Henryk Sienkiewicz

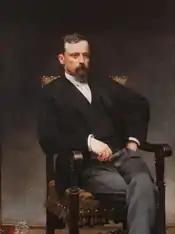
Sienkiewicz by Kazimierz Pochwalski, 1890

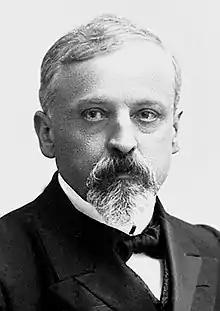
Nobel laureate, 1905

In April 1879 Sienkiewicz returned to Polish soil. In Lwów he gave a lecture that was not well attended: "" ("From New York to California"). Subsequent lectures in Szczawnica and Krynica in July–August that year, and in Warsaw and Poznań the following year, were much more successful. In late summer 1879 he went to Venice and Rome, which he toured for the next few weeks, on 7 November 1879 returning to Warsaw. There he met Maria Szetkiewicz, whom he married on 18 August 1881. The marriage was reportedly a happy one. The couple had two children, Henryk Józef (1882–1959) and Jadwiga Maria (1883–1969). It was a short-lived marriage, however, because on 18 August 1885 Maria died of tuberculosis.